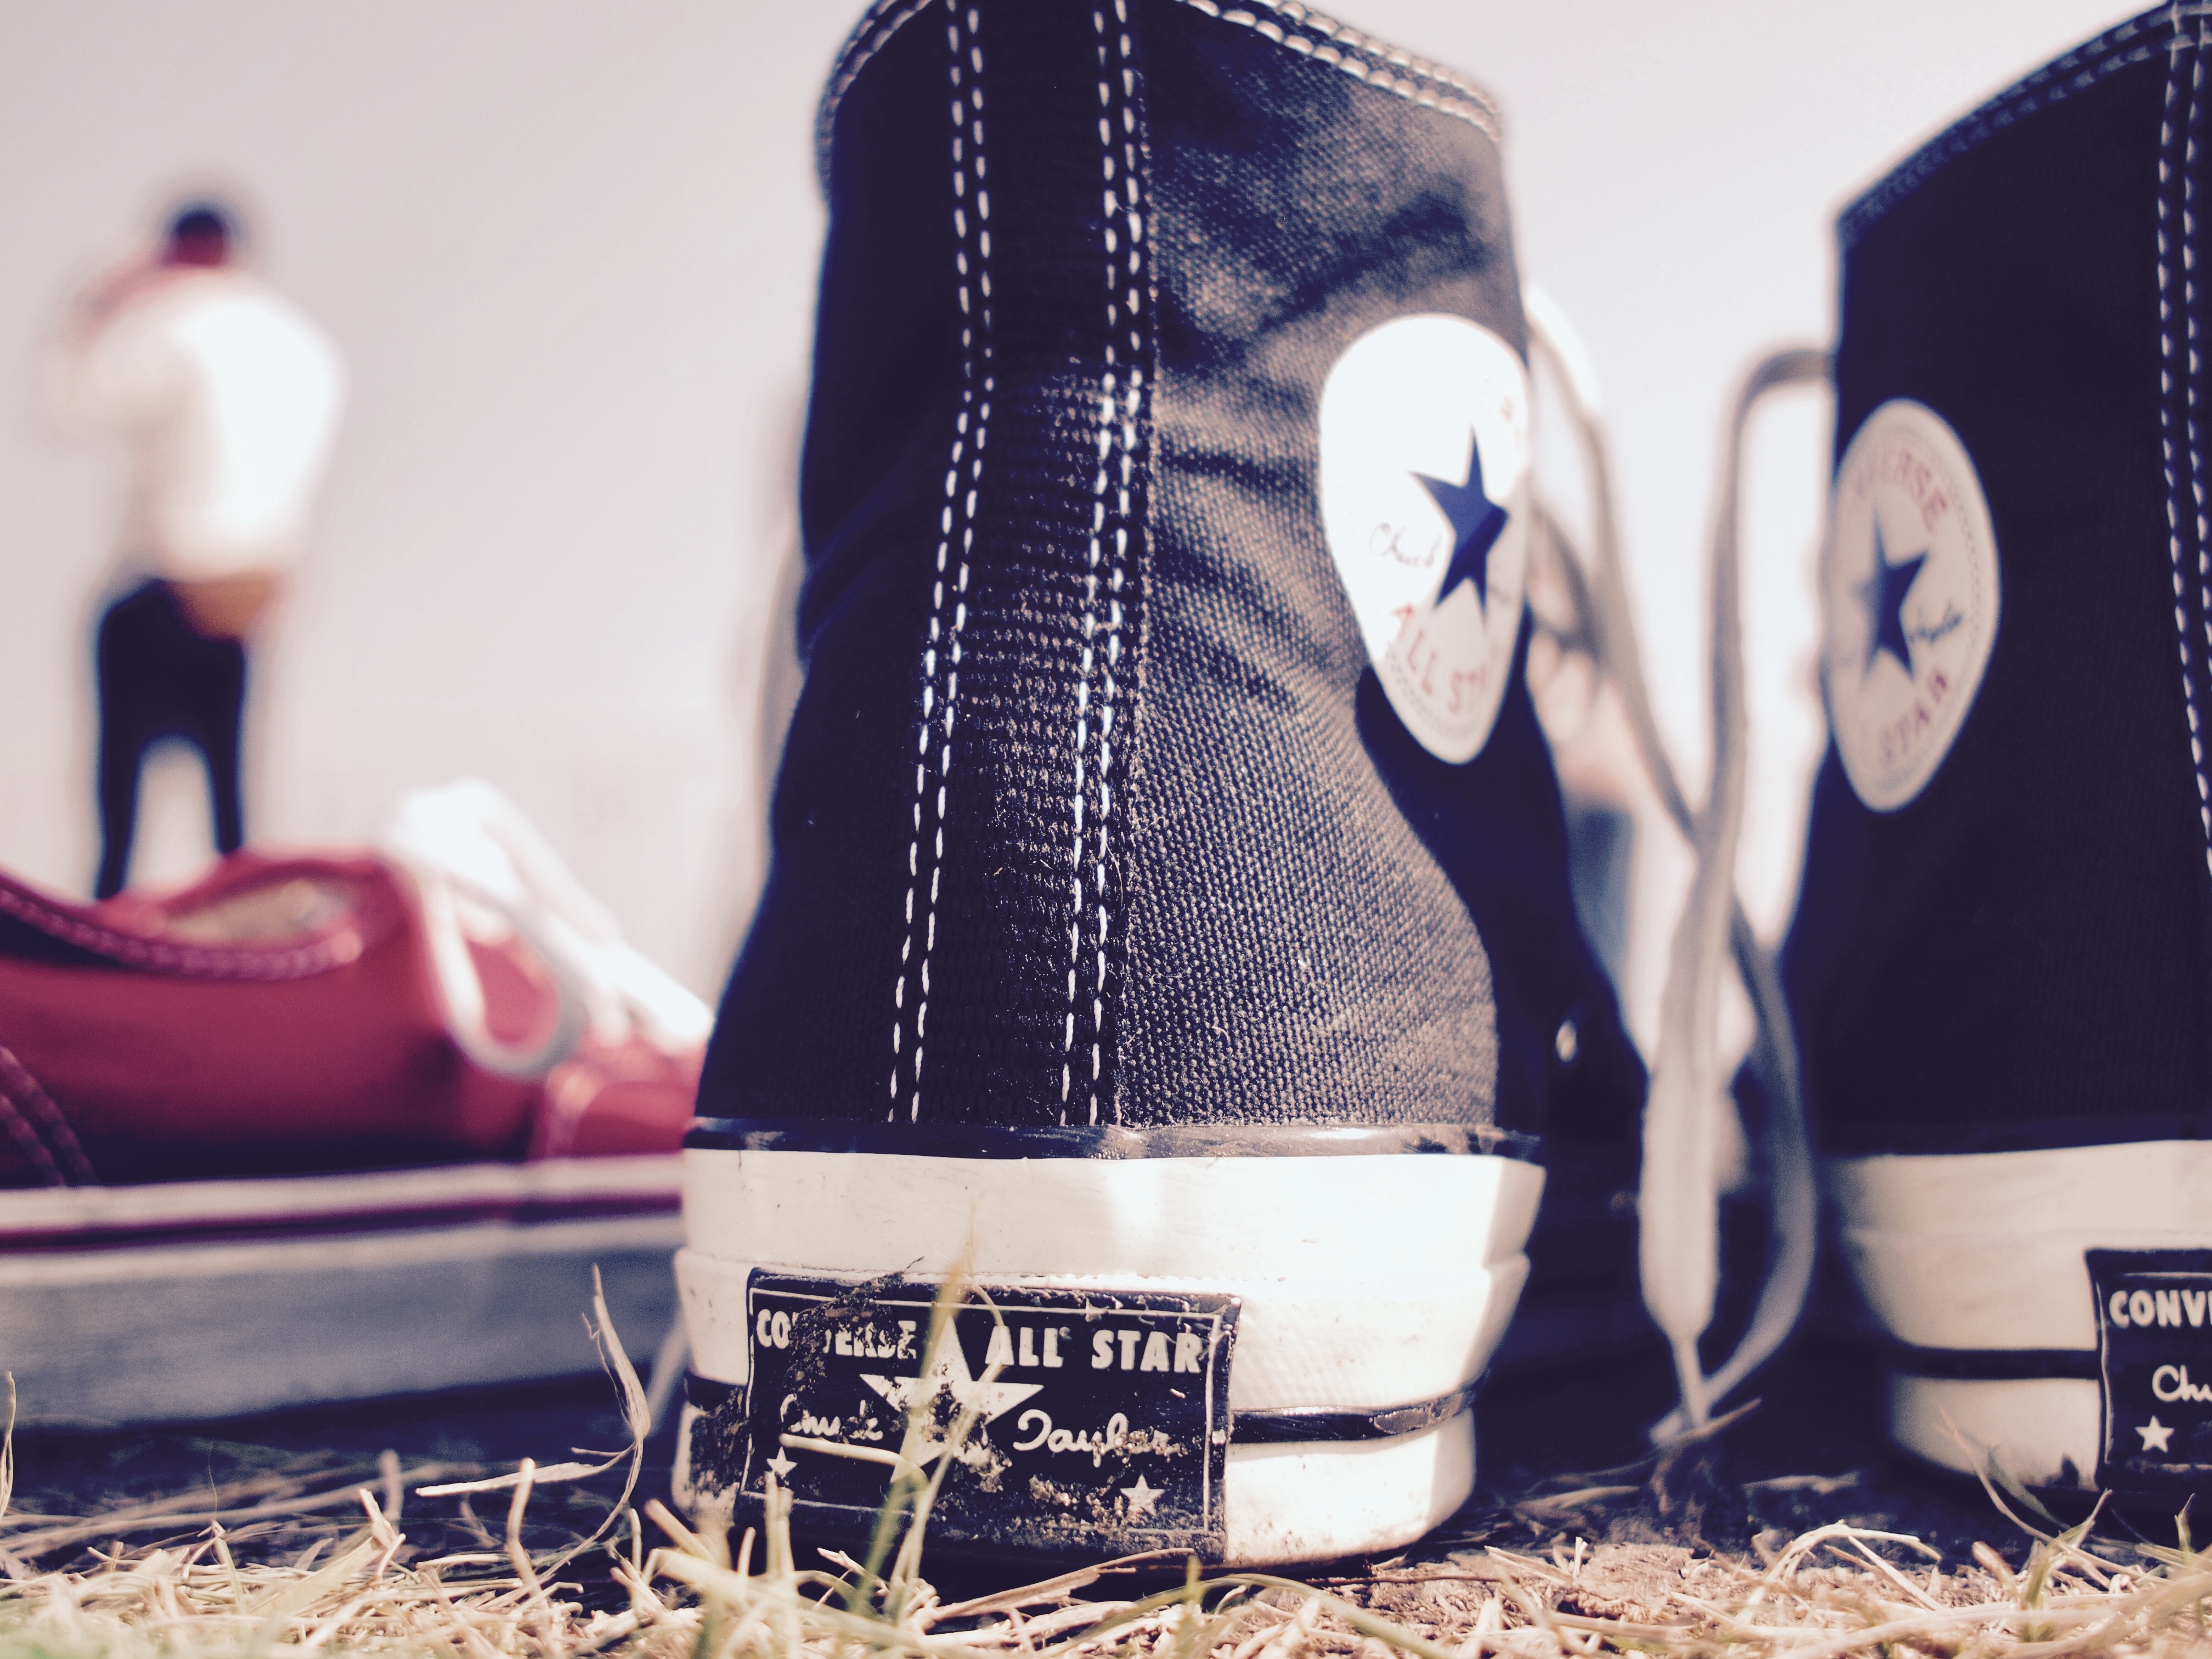
white, spring, color, fashion, blue, footwear, photograph, beauty, sense